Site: brandenburg
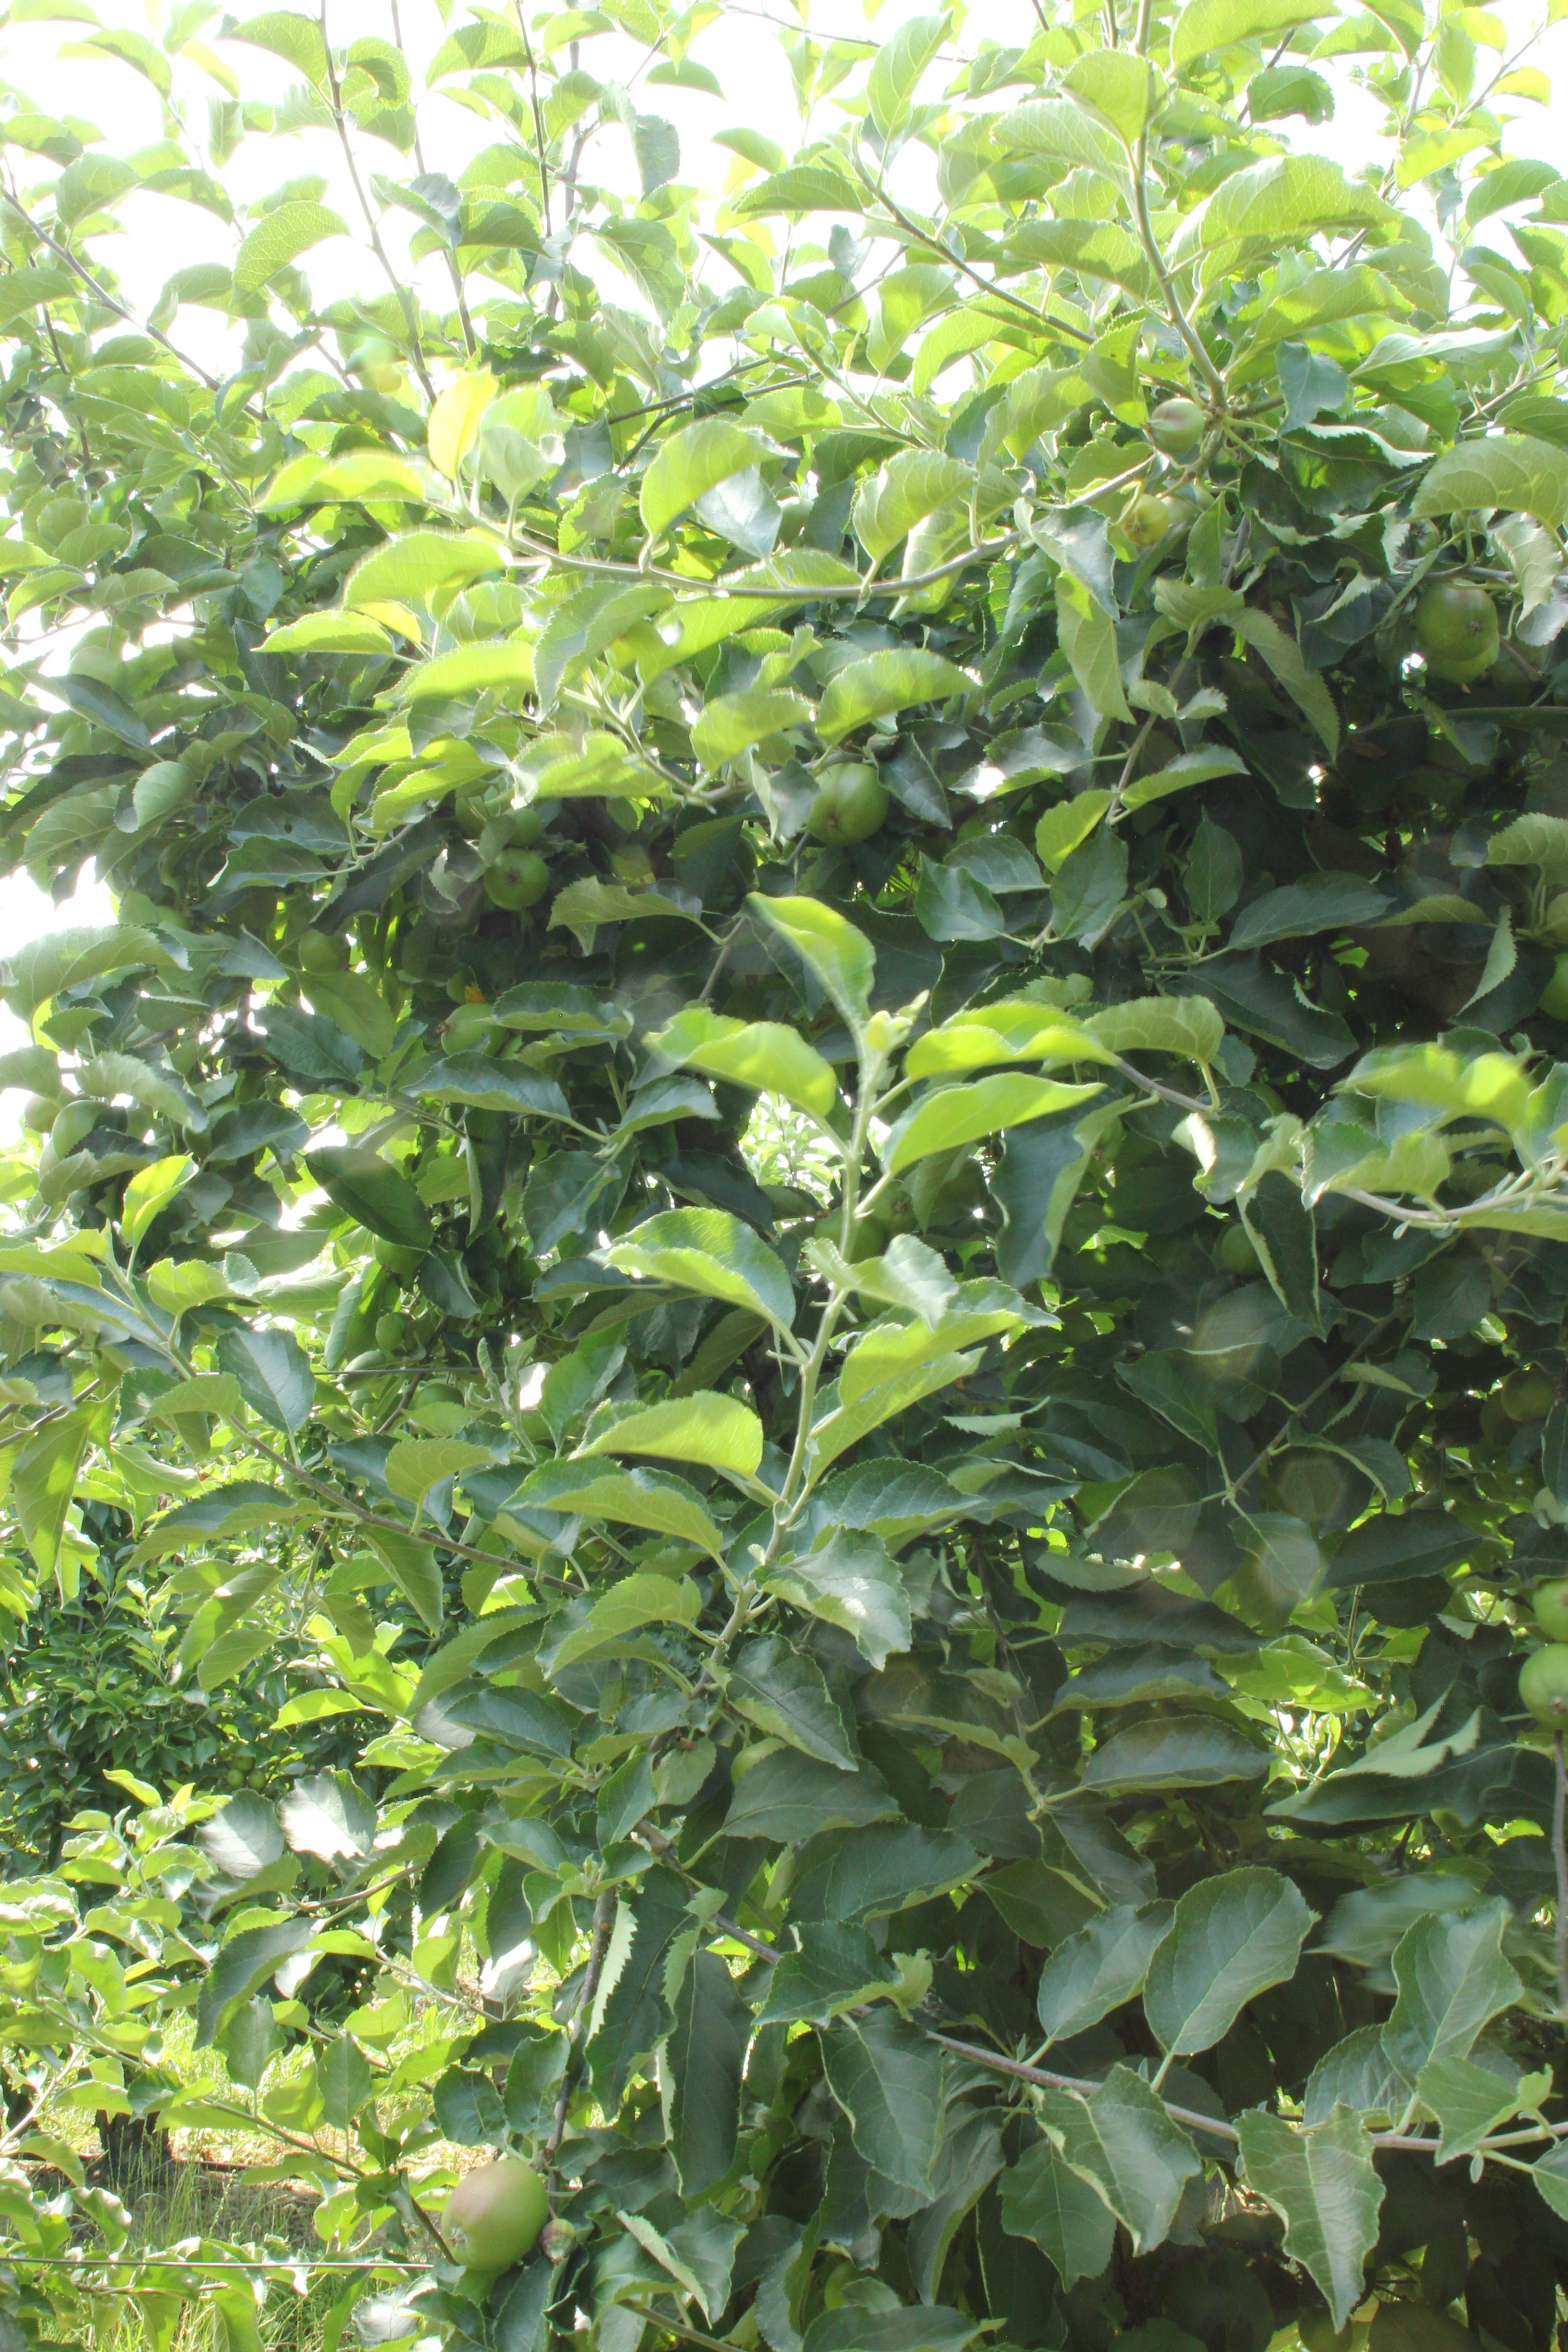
Growth stage (BBCH 74): Development of fruit